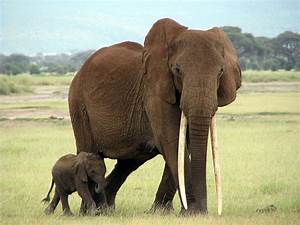
Label: elefante